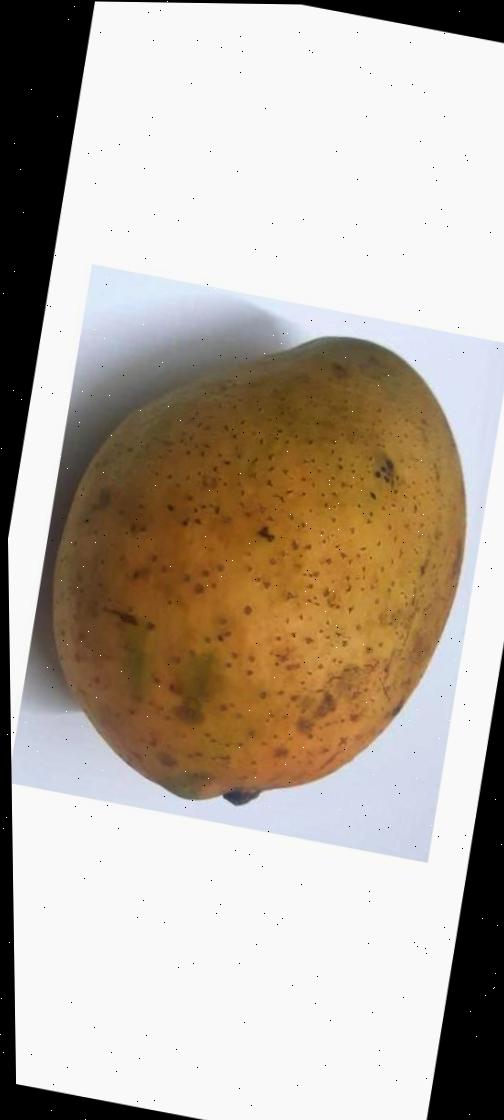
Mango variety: Ashshina Classic